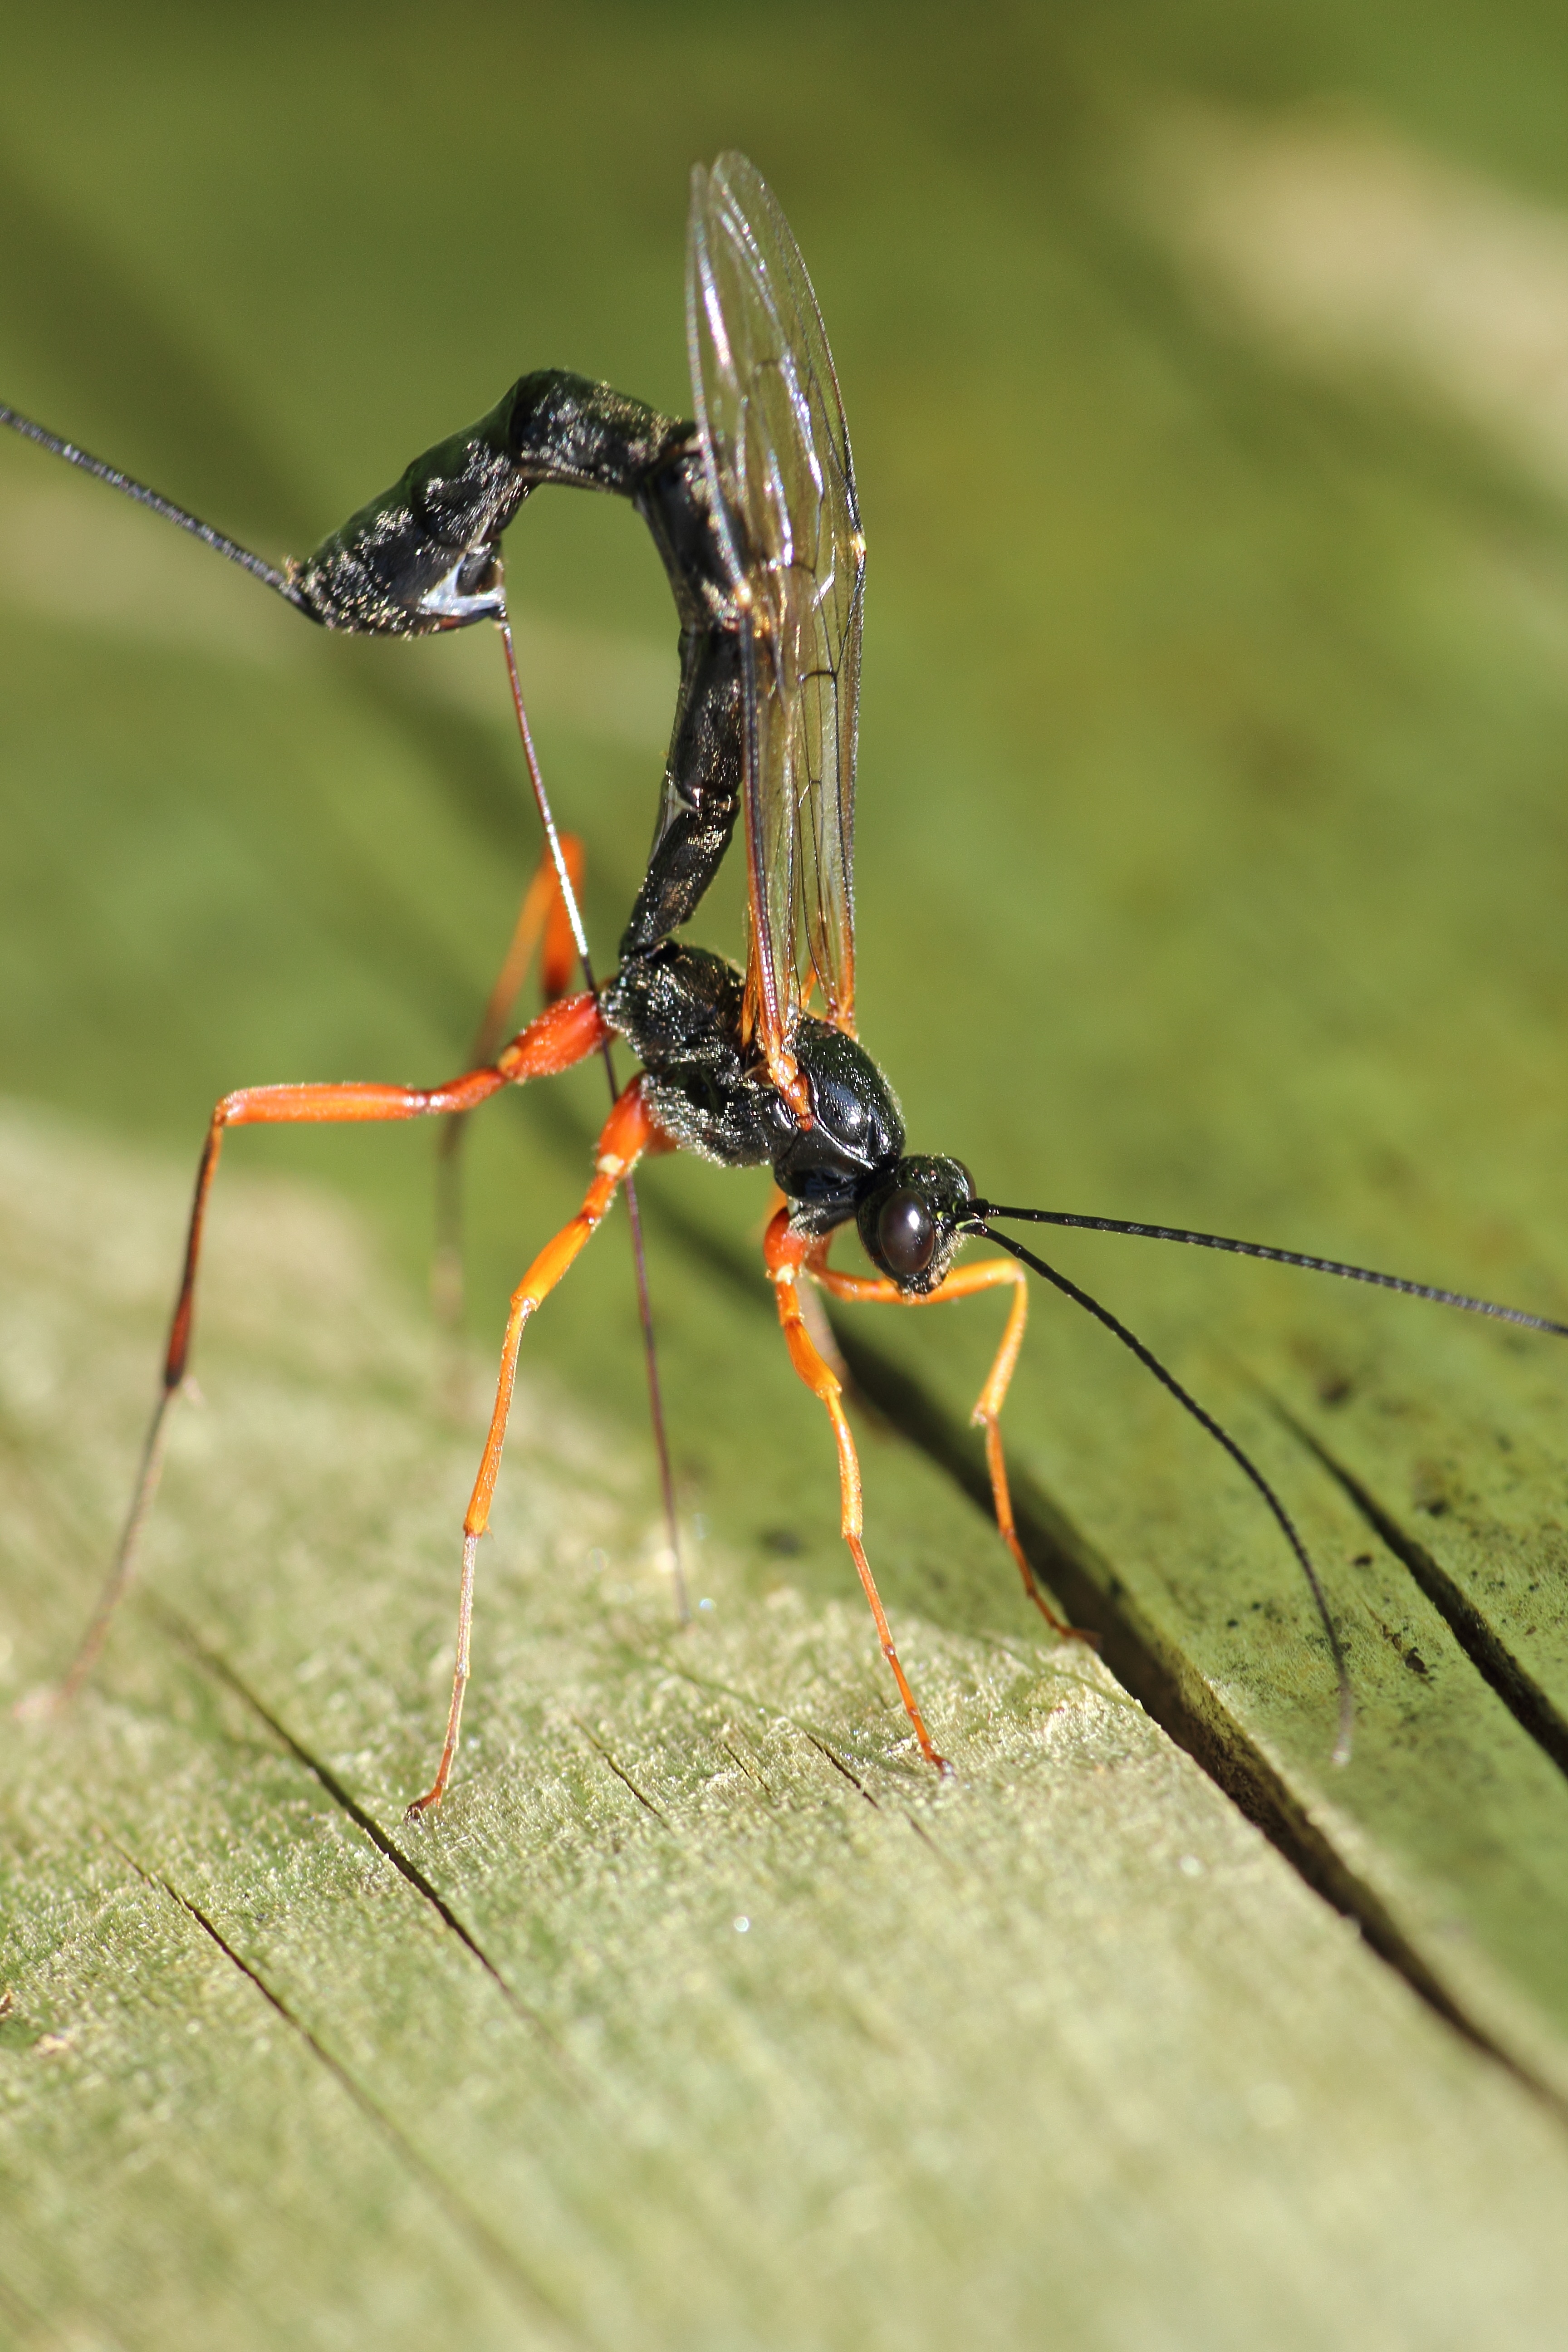
nature, wing, sun, photography, spring, insect, macro, close, fauna, invertebrate, close up, do, wasp, pest, damselfly, macro photography, arthropod, plant stem, dragonflies and damseflies, net winged insects